Alexander Grigoriev (artist)

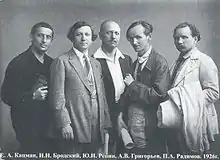
A.V. Grigoriev in 1926 with the members of AHRR

In 1922, Grigoriev was summoned to Moscow. The Soviet Union state was rebuilding the principles of new art, education and museums. Grigoriev worked in the Department for Museums and Protection of Art and Antiquity Monuments of the People's Commissariat for Education.